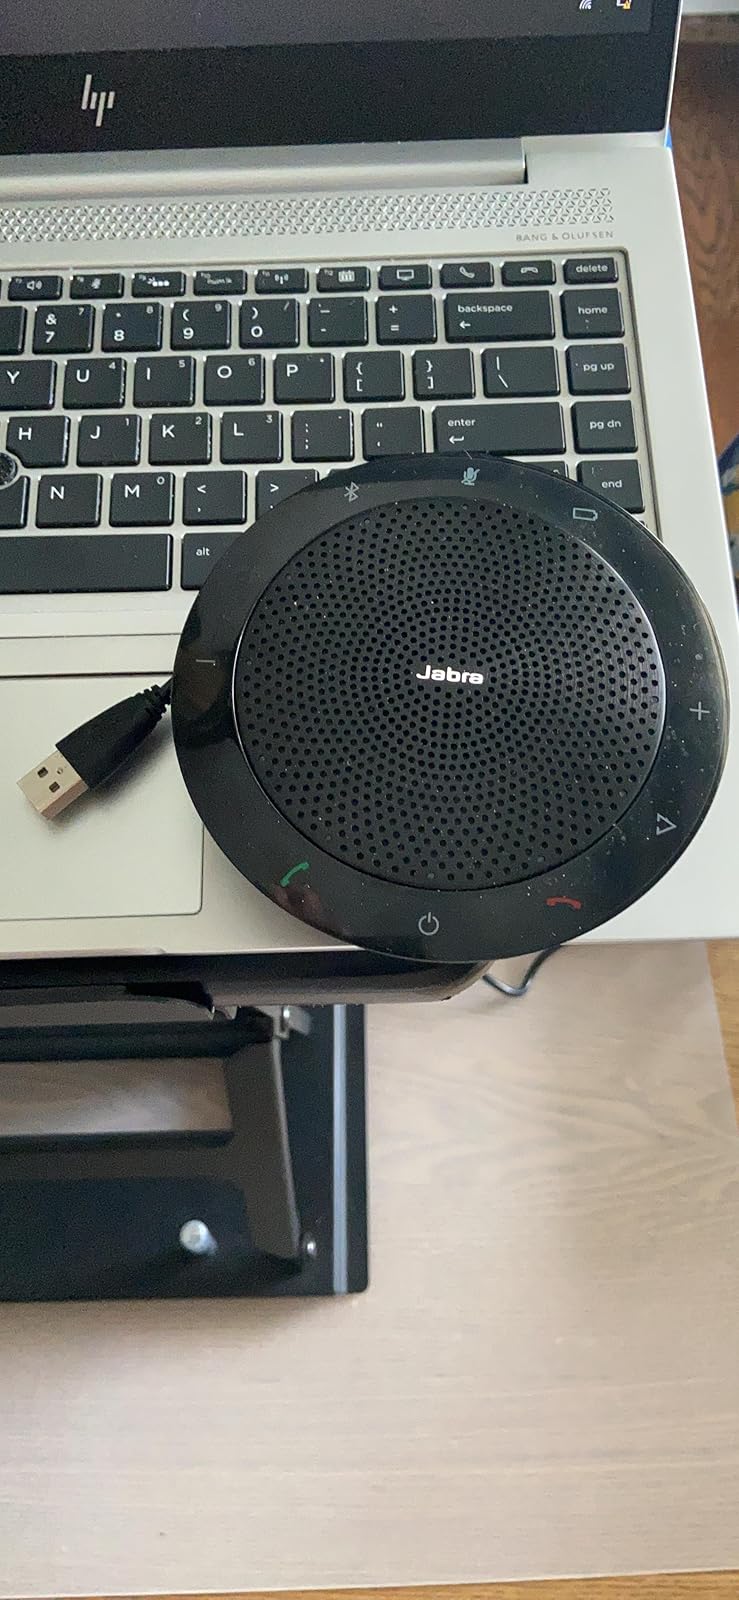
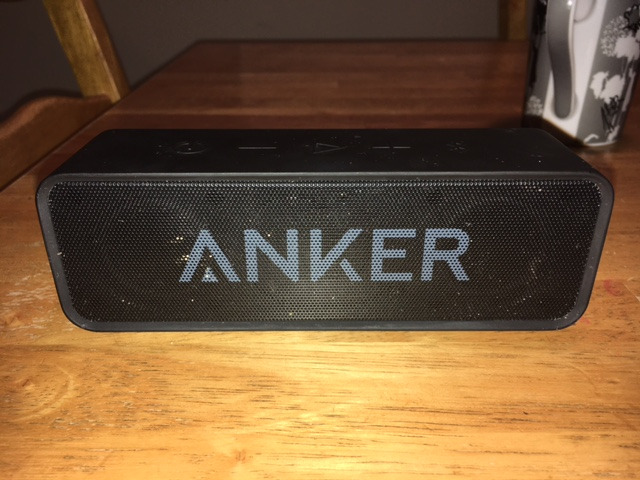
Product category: speaker
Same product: no